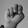
ASL letter: N